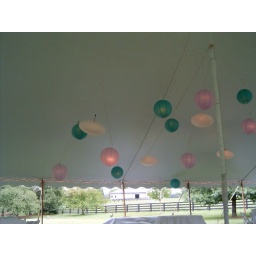
Paper lanters in white, teal green and lavender of different sizes and shapes hung over the dance floor